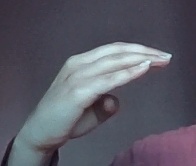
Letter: jeem